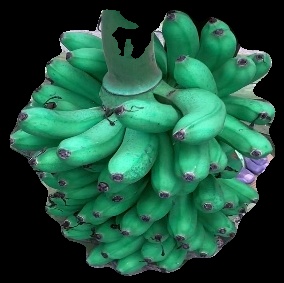
Variety: rasbale
Grade: grade1